Erika Cuellar

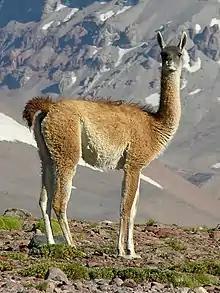
Guanaco, the wild ancestor of the llama.

Cuéllar's work focuses mainly on the conservation and sustainable protection of the Gran Chaco, she is coordinator of the Species Survival Committee of the International Union for Conservation of Nature. A fundamental part of her work consists of training parabiologists, that is, making communities and the local population participate in caring for their environment through comprehensive training so that they can be researchers and custodians of natural resources. In this regard, she has said: “I would like the local people, who know so much about nature, because they were born and lived in it, to stop being (considered) simply cheap labor.”